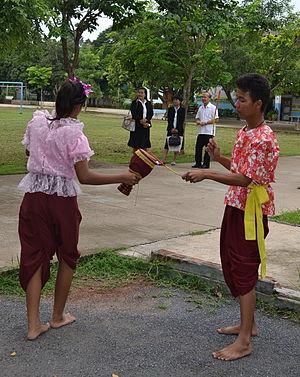
Cette oeuvre a été crée par Tevaprapas. Veuillez me notifier si elle est utilisée à l'extérieur de Wikimedia. Svenska: Detta verk skapades av Tevaprapas. Var vänlig kontakta mig om du använder detta verk utanför Wikimedia. ไทย: งานนี้สร้างสรรค์โดย Tevaprapas ถ้าหากท่านประสงค์นำงานนี้ไปใช้นอกวิกิมีเดีย สามารถนำไปใช้ได้ภายใต้สัญญาอนุญาตที่กำหนดด้านบน หากผู้ใดนำผลงานนี้ไปใช้ กรุณาแจ้งเจ้าของผลงานเพื่อให้รับทราบด้วย Македонски: Творец на ова дело е корисникот Tevaprapas. Известете го ако сакате да ги користите неговите дела вон Викимедија. Re-useIf you use this image outside of the Wikimedia projects, I'd be happy to hear from you. If you want a license with the conditions of your choice, please email me to negotiate terms. ไทย: วงมังคละนักเรียน โรงเรียนบ้านคลองเตย อำเภอบางระกำ จังหวัดพิษณุโลก.